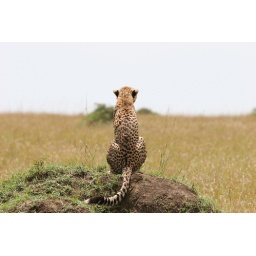
Cheetah with cub resting in the grass with sunlight